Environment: real
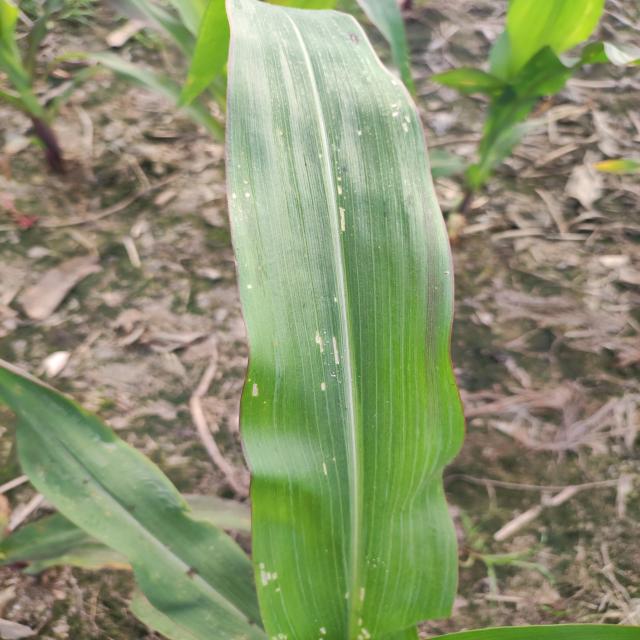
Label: phosphorus_deficiency